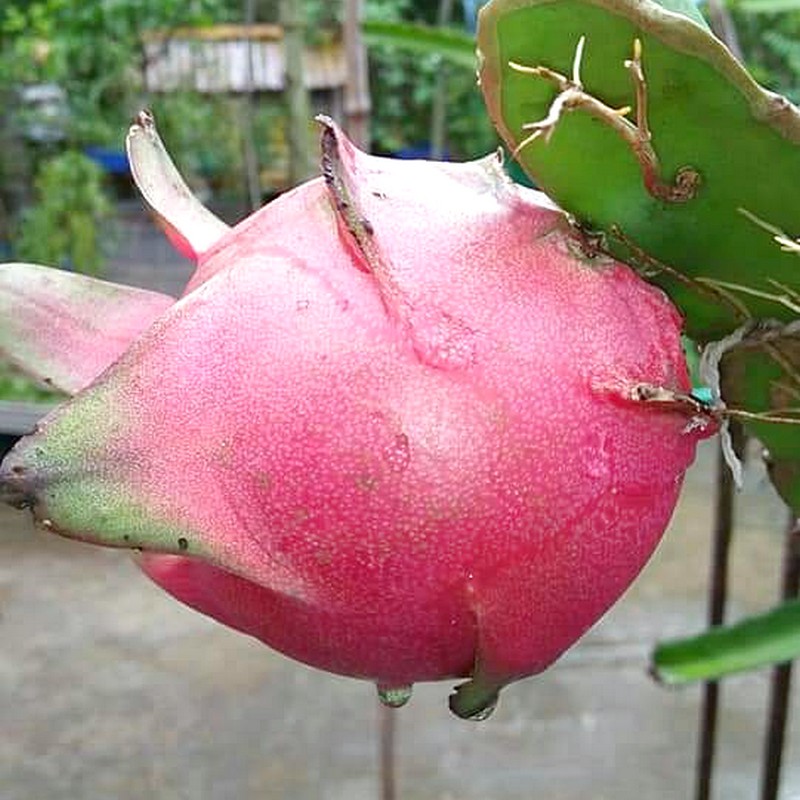
Label: Fresh Dragon Fruit